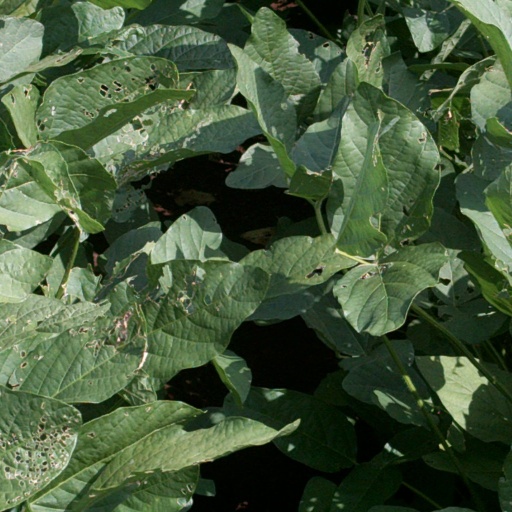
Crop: soybean